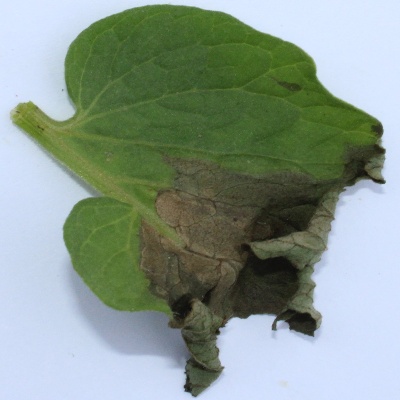
Crop: Tomato
Condition: leaf blight